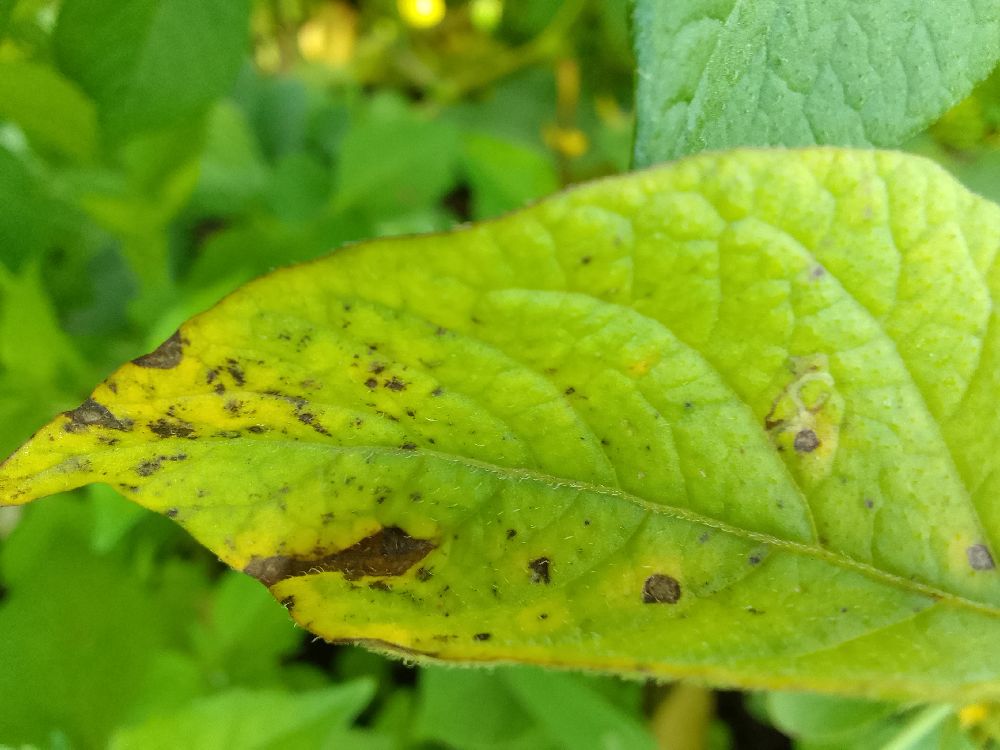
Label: Early blight